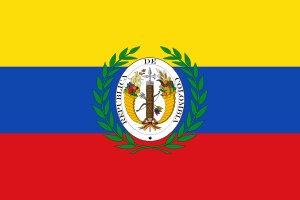
Storcolombia
Flag for Storcolombia
Storcolombia var navnet på den statsdannelse, der bestod af den tidligere spanske besiddelse Ny Granada senere Colombia, Panama, Ecuador og Venezuela, og som i 1819 blev udråbt som selvstændig fra Spanien af Simón Bolívar.